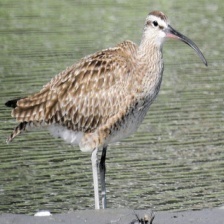
Species: WHIMBREL
Scientific name: NUMENIUS PHAEOPUS